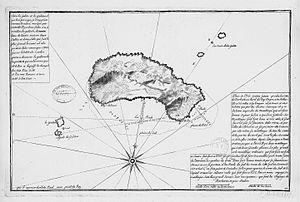
""Plan de l'Isle Galita scituée proche la côte de Barbarie au nord du cap Negre"": Plan de l'île de Galite, Tunisie"